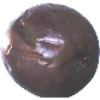
Label: passion_fruit